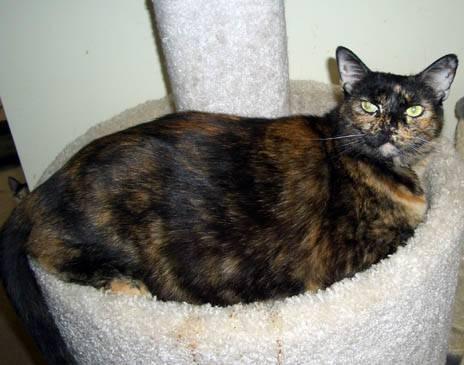
cat